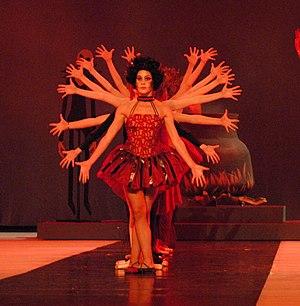
Bruno Bjelinski était un compositeur croate.